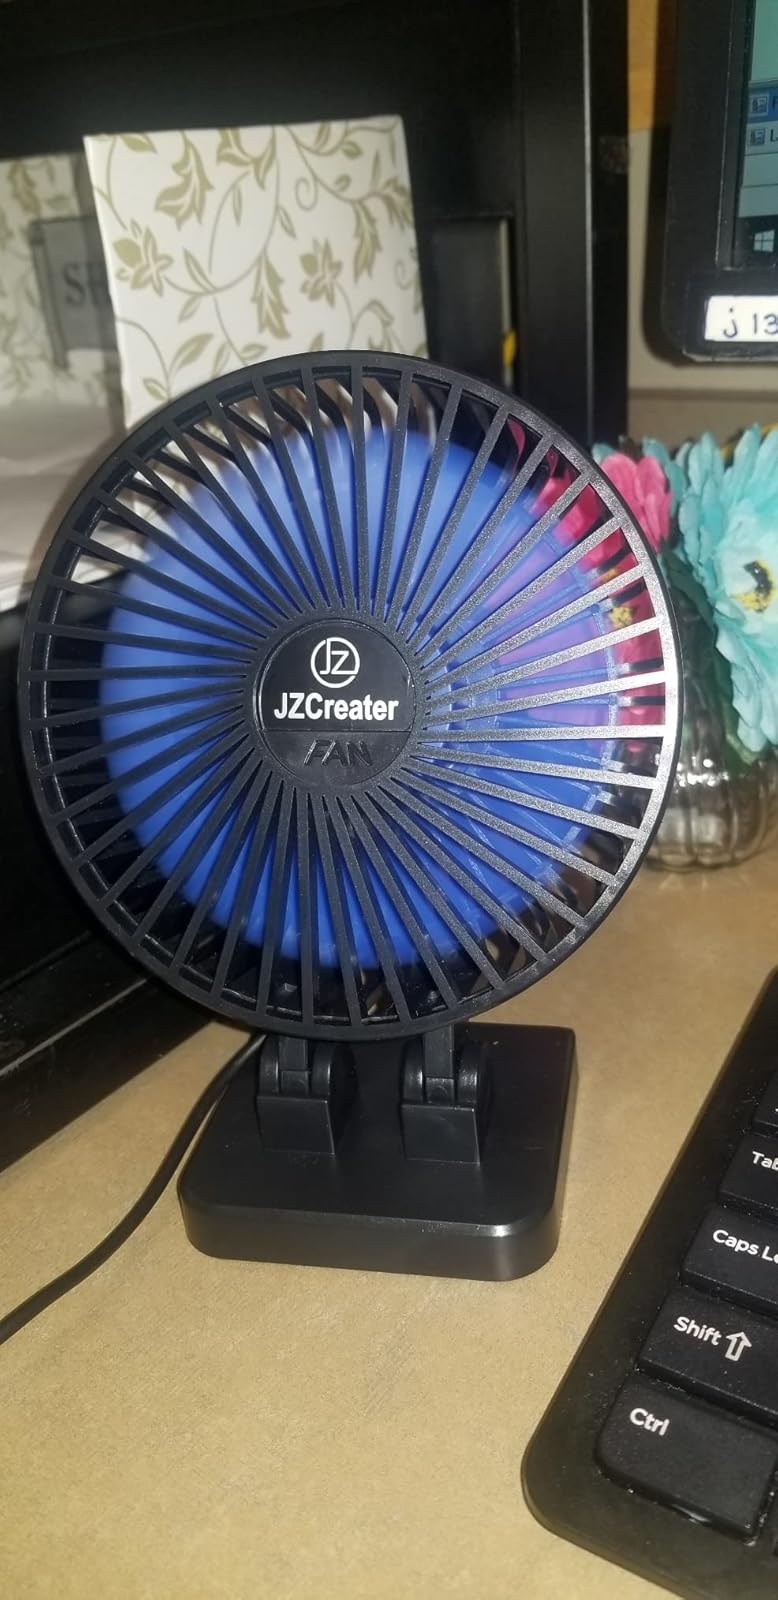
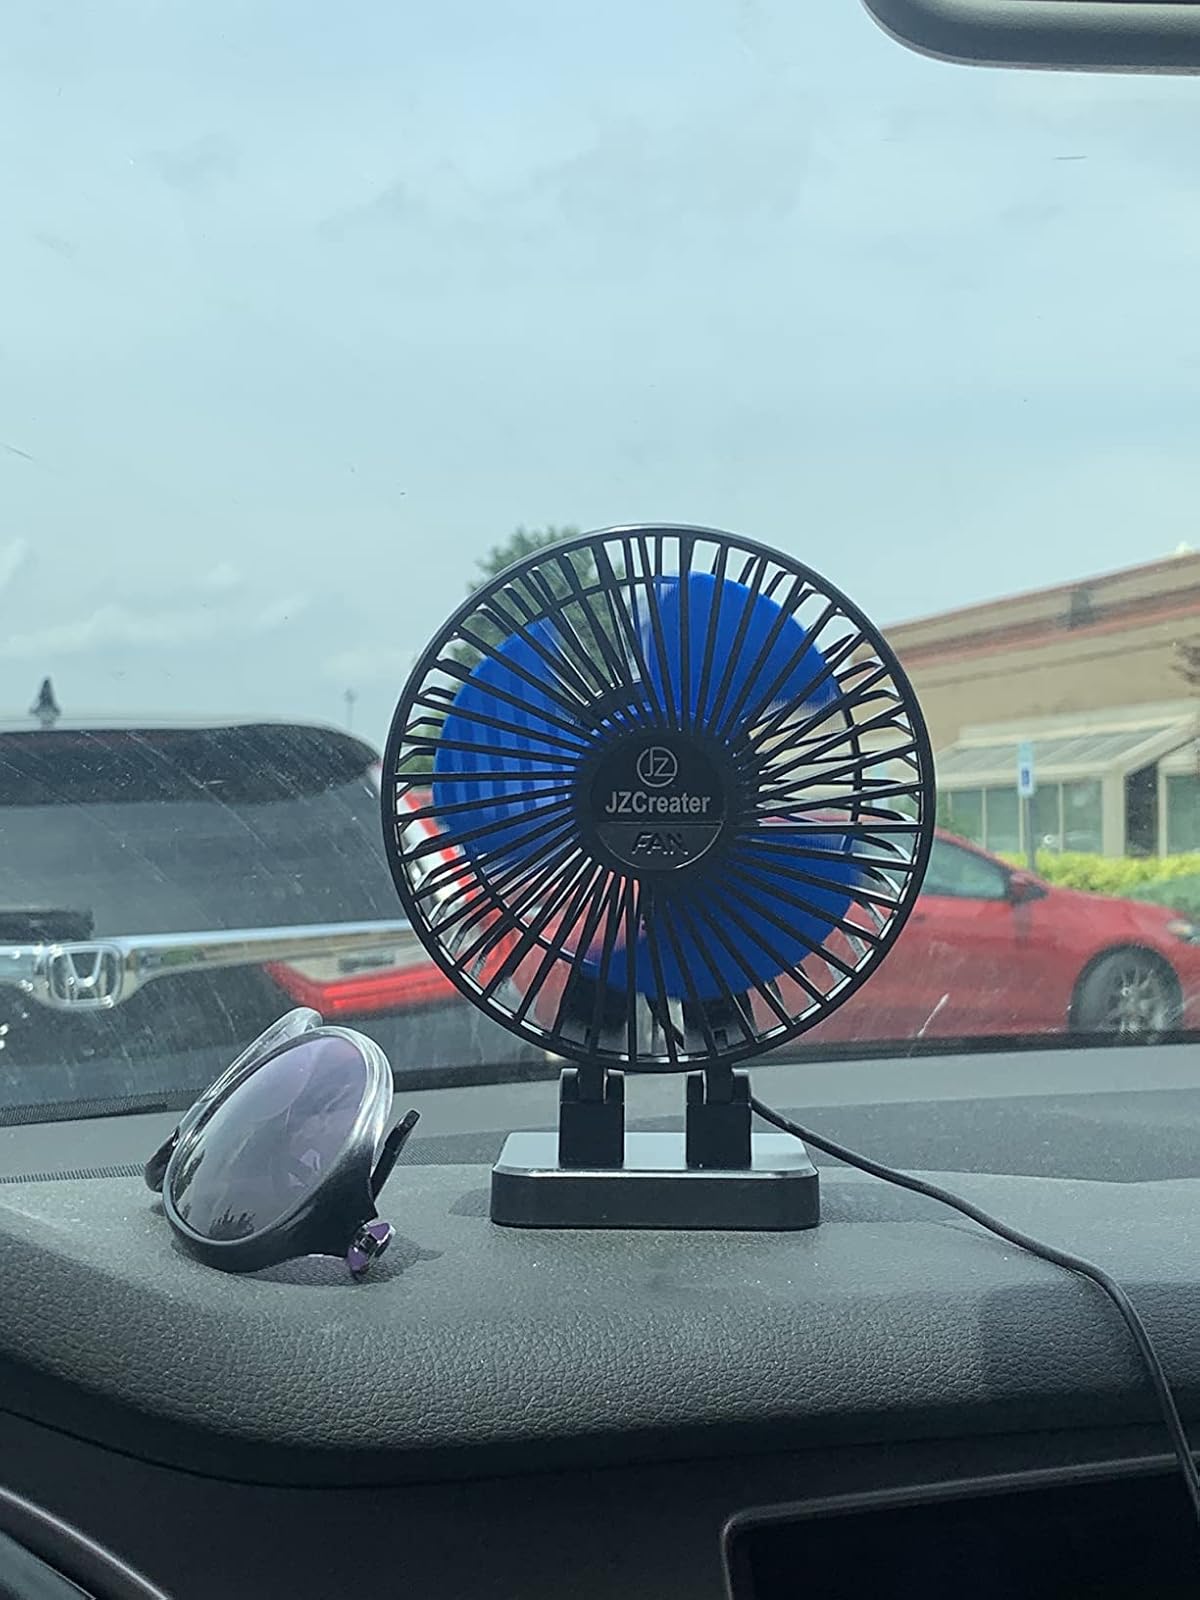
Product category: fan
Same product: yes